Carl Sherman

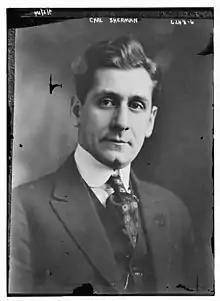
Sherman in 1924

Sherman was born in Olmütz, Austria, which is now Olomouc in the Czech Republic. His parents, Sandor and Pauline (Opler) Sherman, brought the family to the United States in 1894, and Sandor Sherman worked as a tobacco merchant in Buffalo. Carl Sherman graduated from Buffalo's Masten Park High School in 1908, and received his LL.B. degree from the University at Buffalo Law School in 1910. Sherman lived and practiced law in Buffalo.